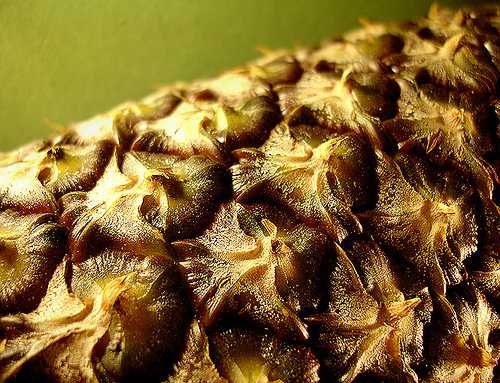
Label: Pineapple